Stop Murder Music

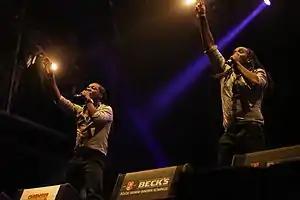
The Jamaican dancehall group T.O.K. were among several artists who refused to sign the Reggae Compassionate Act.

The Reggae Compassionate Act was an agreement signed in 2007 by artists including Beenie Man, Capleton, and Sizzla. It has now been somewhat discredited as some artists have felt it was badly worded, while others have denied signing it. Others (including Elephant Man, T.O.K., Bounty Killa, and Vybz Kartel) have simply refused to sign it.